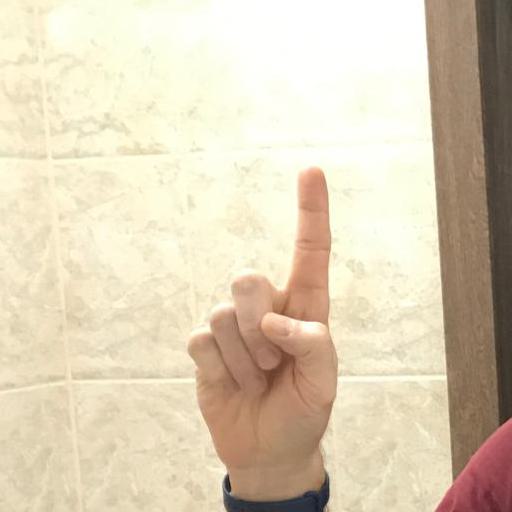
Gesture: one